Edith Hamilton

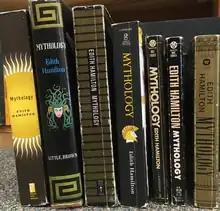
Many editions of Hamilton's magnum opus

Because Edith's parents disliked the public school system's curriculum, they taught their children at home. As she once described him, "My father was well-to-do, but he wasn't interested in making money; he was interested in making people use their minds." Edith, who learned to read at an early age, became an excellent storyteller. Hamilton credited her father for guiding her towards studies of the classics; he began teaching her Latin when she was seven years old. Her father also introduced her to Greek language and literature, where her mother taught the Hamilton children French and had them tutored in German.